Apollo 10

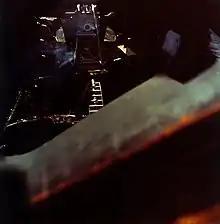
LM "Snoopy" containing Stafford and Cernan, as inspected by Young after separation from "Charlie Brown"

The next action was to prepare to separate the LM ascent stage from the descent stage, to jettison the descent stage, and fire the Ascent Propulsion System to return the ascent stage towards the CSM. As Stafford and Cernan prepared to do so, the LM began to gyrate out of control. Alarmed, Cernan exclaimed, "Son of a bitch!" into a hot mic being broadcast live, which, combined with other language used by the crew during the mission, generated some complaints back on Earth. Stafford discarded the descent stage about five seconds after the tumbling began and fought to regain control manually, suspecting that there might have been an "open thruster", or a thruster stuck firing. He did so in time to orient the spacecraft to rejoin "Charlie Brown". The problem was traced to a switch controlling the mode of the abort guidance system; it was to be moved as part of the procedure, but both of the crew members switched it, thus returning it to the original position. Had they fired "Snoopy" in the wrong direction, they might have missed the rendezvous with "Charlie Brown" or crashed into the Moon. Once Stafford had regained control of the LM ascent stage, which took about eight seconds, the pair fired the ascent engine at the lowest point of the LM's orbit, mimicking the orbital insertion maneuver after launch from the lunar surface in a later landing mission. "Snoopy" coasted on that trajectory for about an hour before firing the engine once more to further fine-tune its approach to "Charlie Brown".